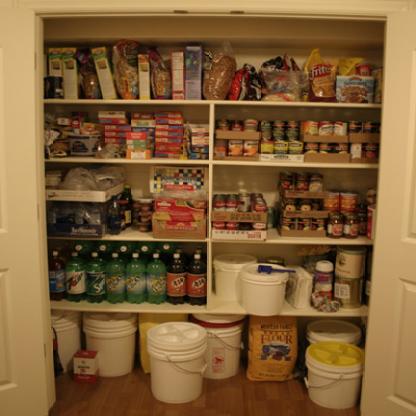
Scene: Indoor